Balkhash (city)

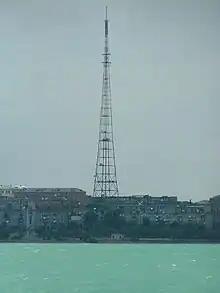
Southern view of the city Balkhash.

Balkhash or Balqash is a city in Kazakhstan, located on the northern shore of Lake Balkhash, on the Bay Bertys, and in the south of the Kazakh Uplands. The population of the city is